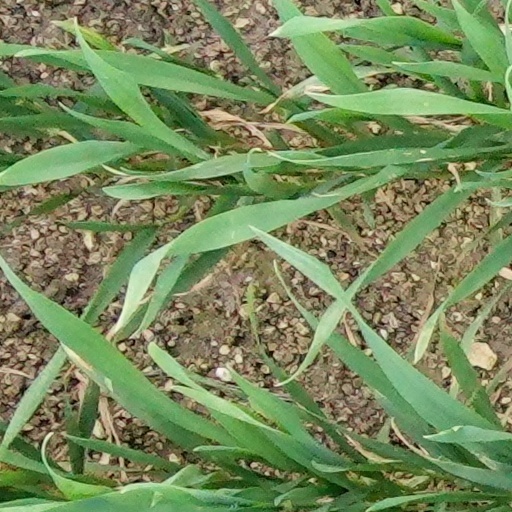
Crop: wheat